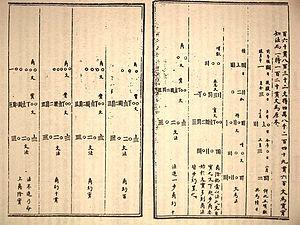
Présentation d'un calcul avec baguettes à calculer - Traité mathématique en neuf chapitres (Shushu jiu zhang) - XIIIe siècle
Les baguettes à calculer sont des bâtonnets d'environ 10 cm de long utilisés par les Chinois dès le IIIᵉ siècle av. J.-C. pour effectuer des calculs. Le système s'appuie sur une représentation des nombres selon une numération décimale positionnelle.